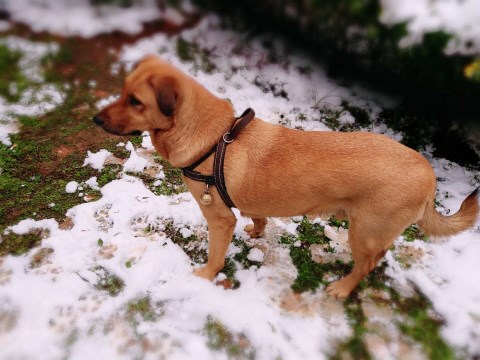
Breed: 3580-n000122-Labrador_retriever